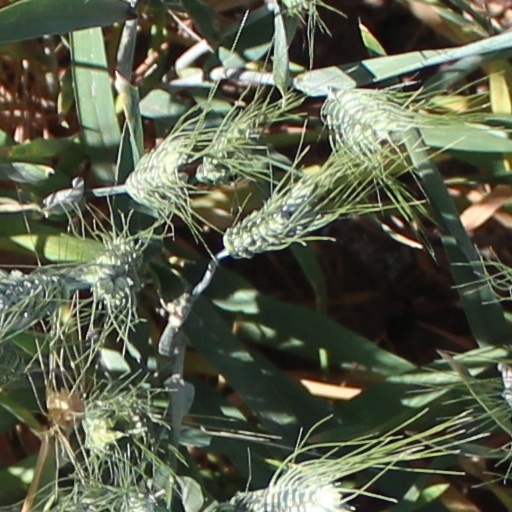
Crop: wheat